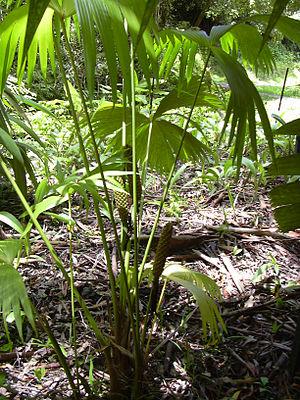
La famille des Cyclanthacées est une famille de plantes monocotylédones qui comprend près de 200 espèces réparties en une dizaine de genres.
Carludovica est un genre de plantes monocotylédones de la famille des Cyclanthaceae.
Les Cyclanthales sont un ordre de plantes monocotylédones.